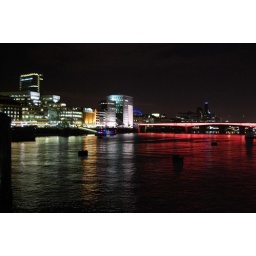
looking westward up the river from the tower of london. you can see a hint of the london eye in the distance (blue)